Silas W. Kendall House

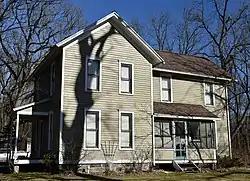

The Silas W. Kendall House was built as a single-family home, located at 7540 Stadium Drive in Oshtemo Township, near Kalamazoo, Michigan. It was listed on the National Register of Historic Places in 1990. As of 2019, it houses an architectural business.